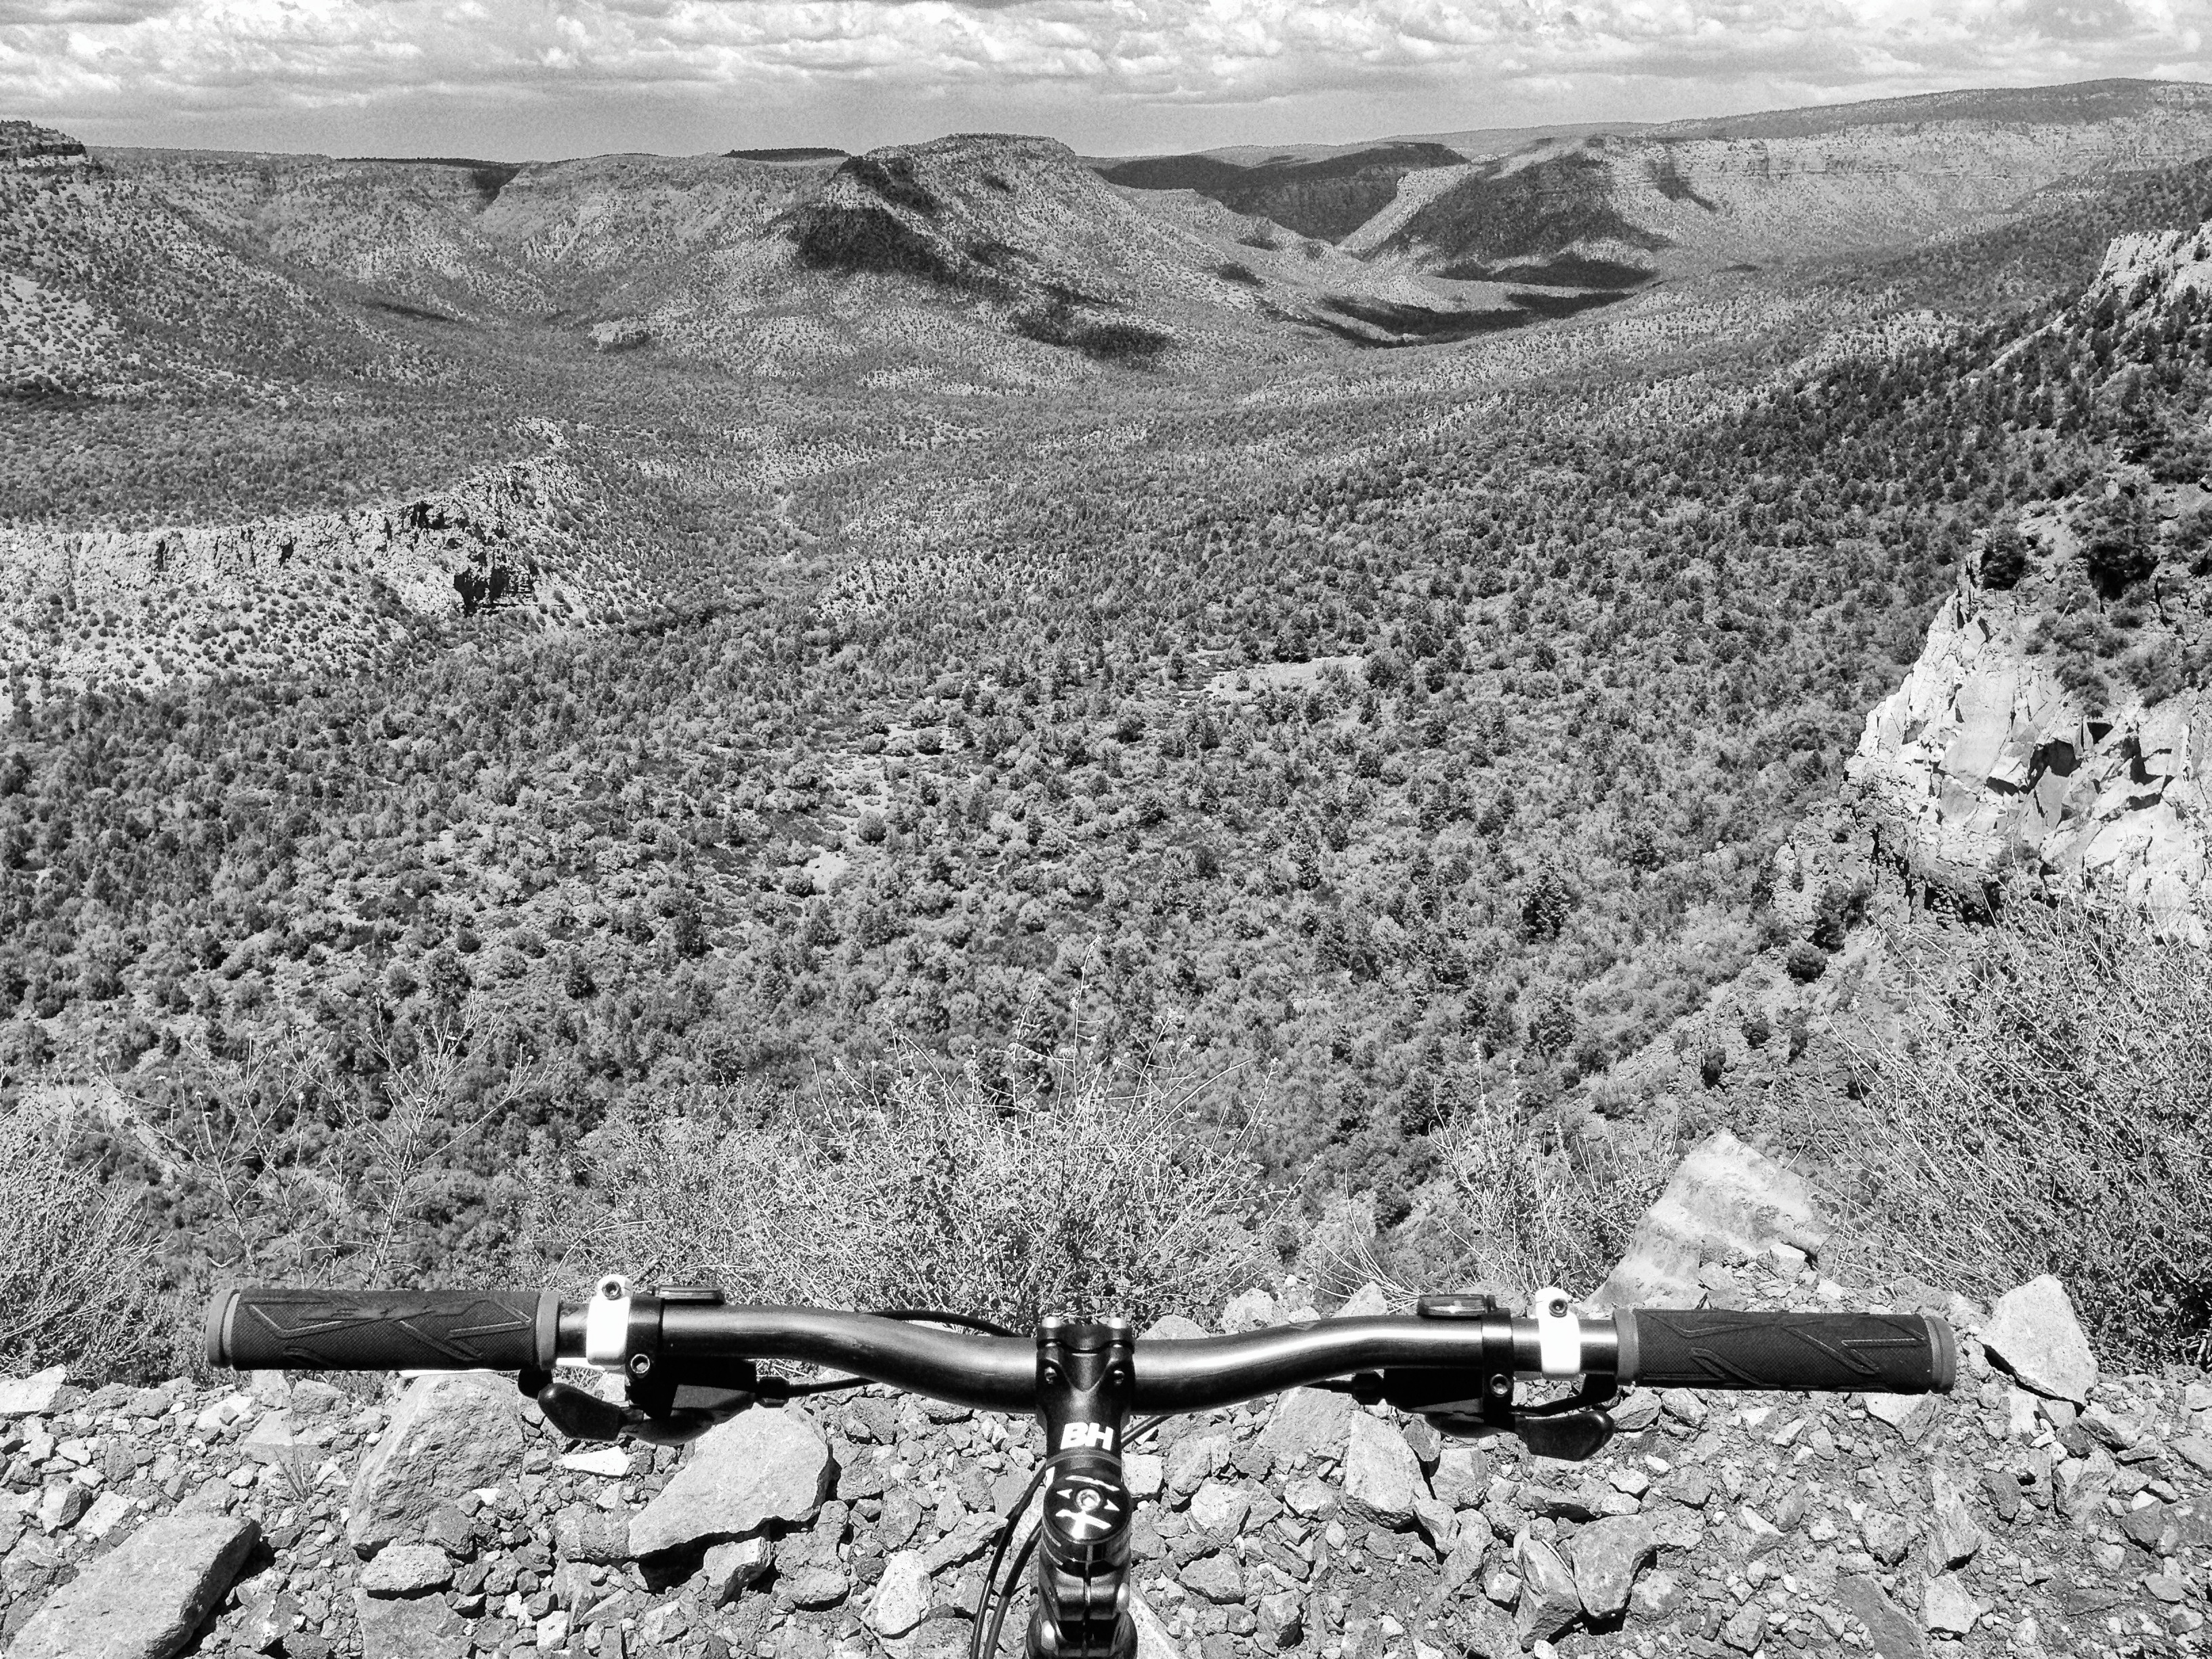
mountain, black and white, track, soil, monochrome, bw, 2014365, aerial photography, monochrome photography, geological phenomenon